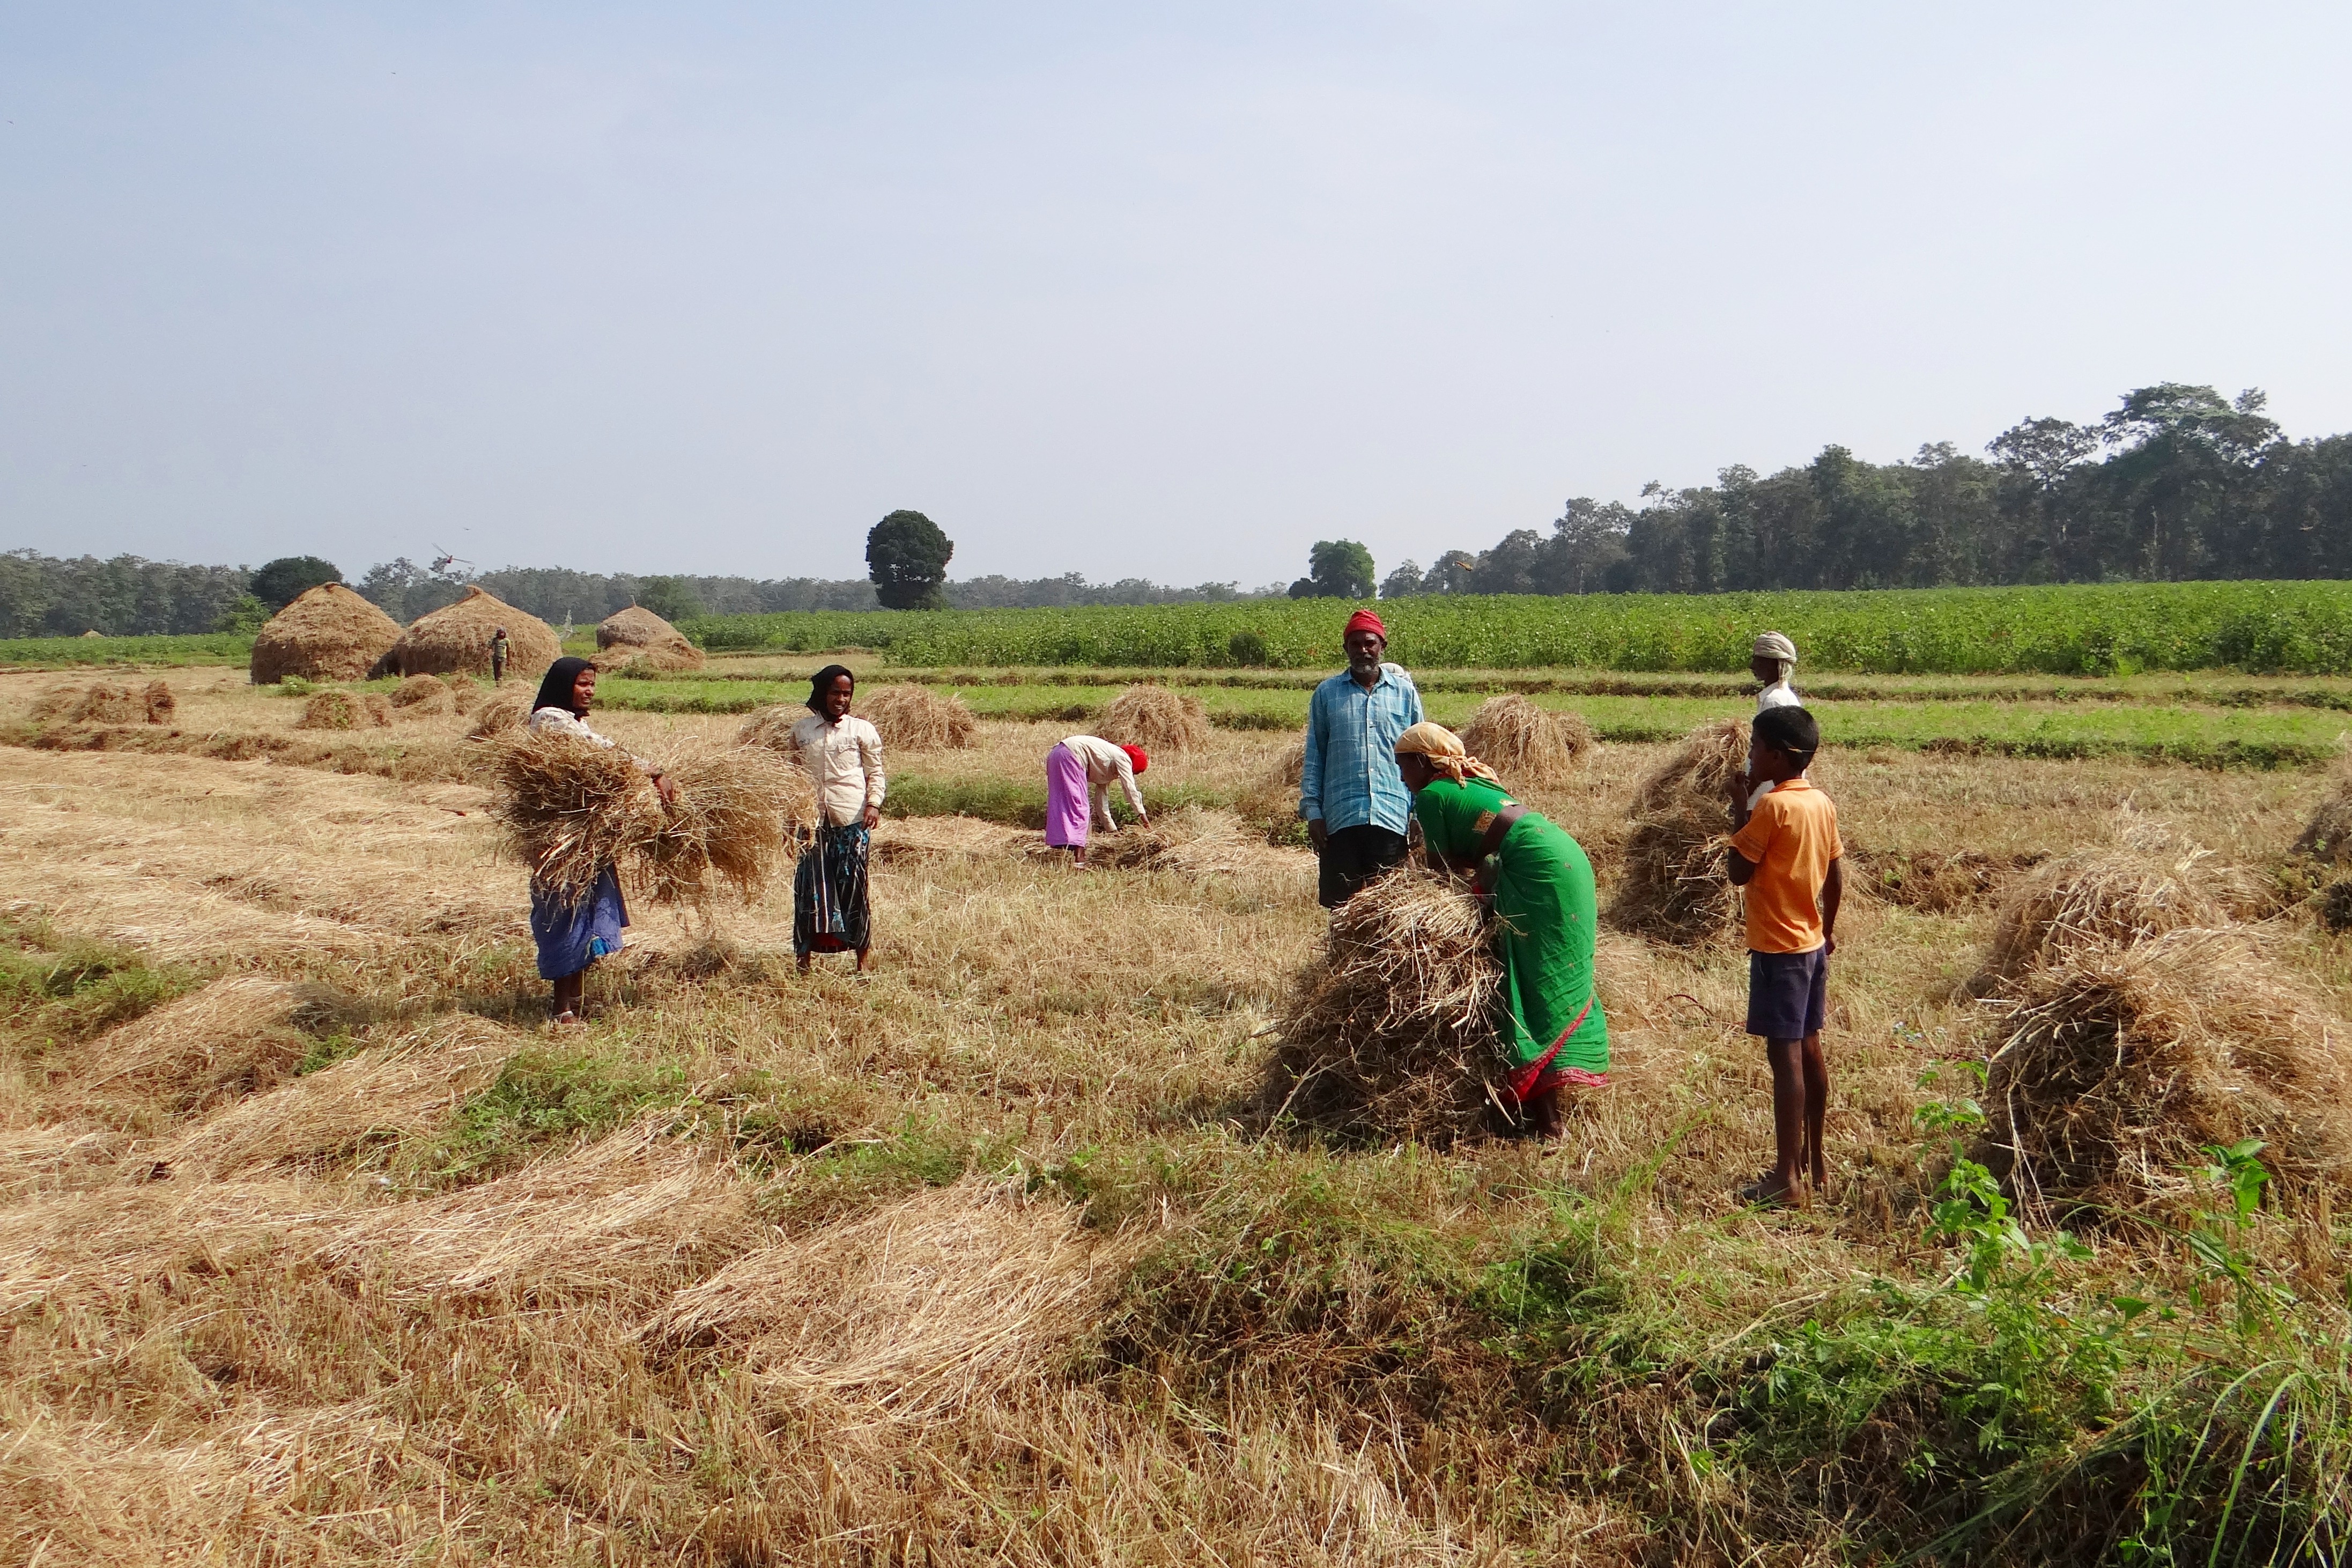
hay, field, farm, prairie, crop, soil, agriculture, dharwad, grassland, plantation, india, ecosystem, workers, rural area, grass family, paddy harvest, hay stack, kalghatgi